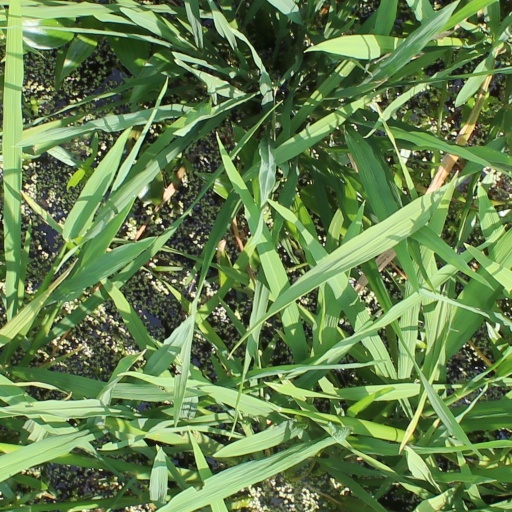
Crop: rice